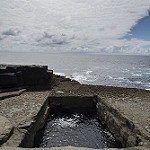
Label: sea